Bridget D'Oyly Carte

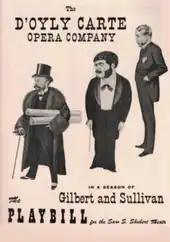
Cover of theatre programme with 19th-century caricatures

When Rupert D'Oyly Carte died in 1948, his daughter inherited all his interests including the Savoy Hotel group and the opera company, which presented the Savoy Operas from 1875 to 1982. In a 2020 history of the Savoy Hotel, Bridget D'Oyly Carte is described as "the reluctant heiress". She did not seek to succeed her father as chairman of the hotel group, in which she retained a large shareholding, but she became an active director. She moved into a suite in the Savoy Hotel and resumed control of the furnishing and decoration departments. In 1953 she was a member of the committee overseeing the decorations for the Coronation Ball at the Savoy Hotel in honour of the coronation of Queen Elizabeth II. When the Savoy Group acquired James Edwards, she took interest in the soft-furnishing company; she was also chairman of the royal florists, Edward Goodyear. She became vice-chairman of the Savoy Hotel Group in 1971 and was its president at the time of her death.